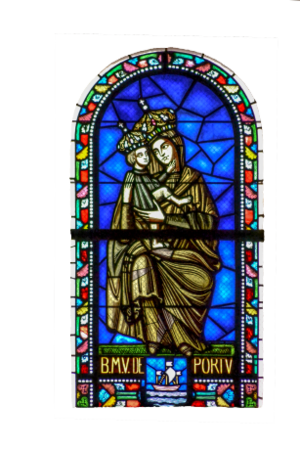
Notre Dame du Port Clermont-Ferrand
La basilique Notre-Dame-du-Port est une église collégiale française de style roman auvergnat, située à Clermont-Ferrand dans le quartier du Port, entre la place Delille et la cathédrale.